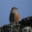
Label: bird